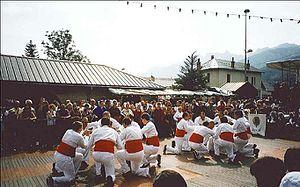
Le bacchu-ber est une danse traditionnelle d’épées du quartier de Pont-de-Cervières, situé dans la ville de Briançon, dans l'ancienne province du Dauphiné et dont l’origine remonte à plusieurs siècles.